Trmice

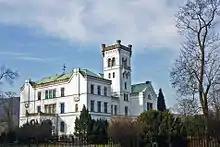
Trmice Castle

The New Castle, also called Trmice Castle, is the main landmark of the town. It was designed by Heinrich von Ferstel and built in the Gothic Revival style in 1856–1863. Today it serves as a cultural centre, and as a museum with permanent exhibitions on the history of regional mining and industry and a model railway museum.